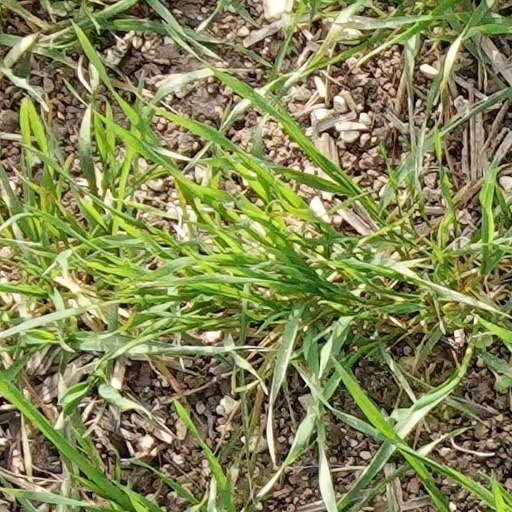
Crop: wheat